Maitum anthropomorphic pottery

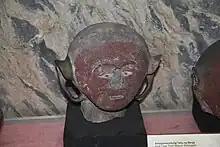
A burial jar with a red-painted face

The heads of the anthropomorphic covers portray different facial expressions and emotions, ranging from happiness and contentment to sadness and grief. Other heads also display full sets of teeth; others appear to be toothless (way by which the chin and lips recede).